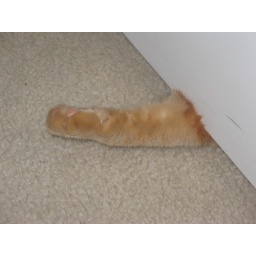
This is how my cat lets us know she has been left in the bedroom by herself.